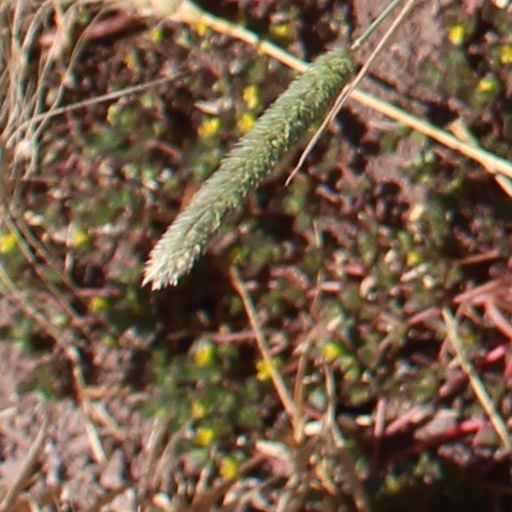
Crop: wheat